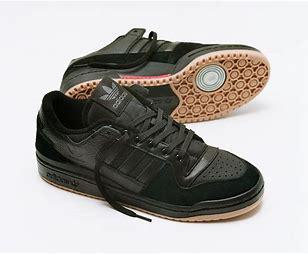
Brand: Adidas
Model: Forum 84